John Waters

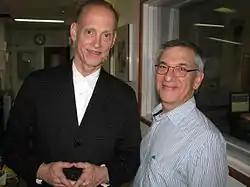
Waters with historian Jon Wiener in 2010

Waters is a bibliophile, with a collection of over 8,000 books. In 2011, during a visit to the Waters house in Baltimore, Andrew Edgecliffe-Johnson observed: